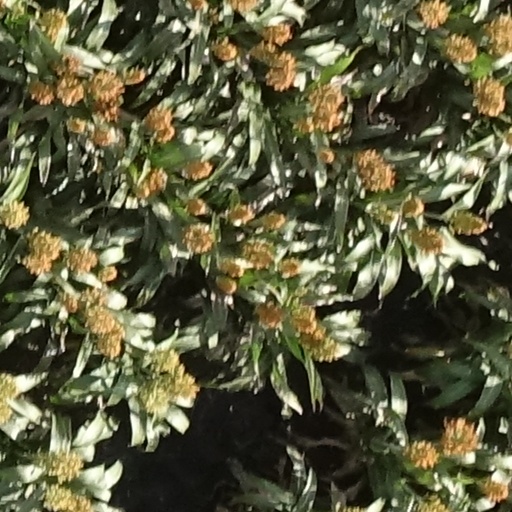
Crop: sorghum